Hummel Ultracruiser

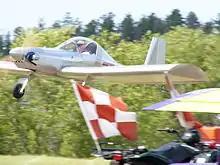
Hummelbird Ultra Cruiser landing at Sun 'n Fun 2004, Lakeland, Florida, United States

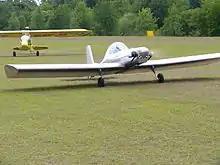
Hummelbird Ultra Cruiser taxiing at Sun 'n Fun 2004, Lakeland, Florida, United States

The Hummel Ultracruiser (also variously called the Ultra Cruiser and UltraCruiser) is an American amateur-built aircraft, designed by Morry Hummel and produced by Hummel Aviation. The aircraft is supplied as a kit or plans for amateur construction or as a complete ready-to-fly aircraft.